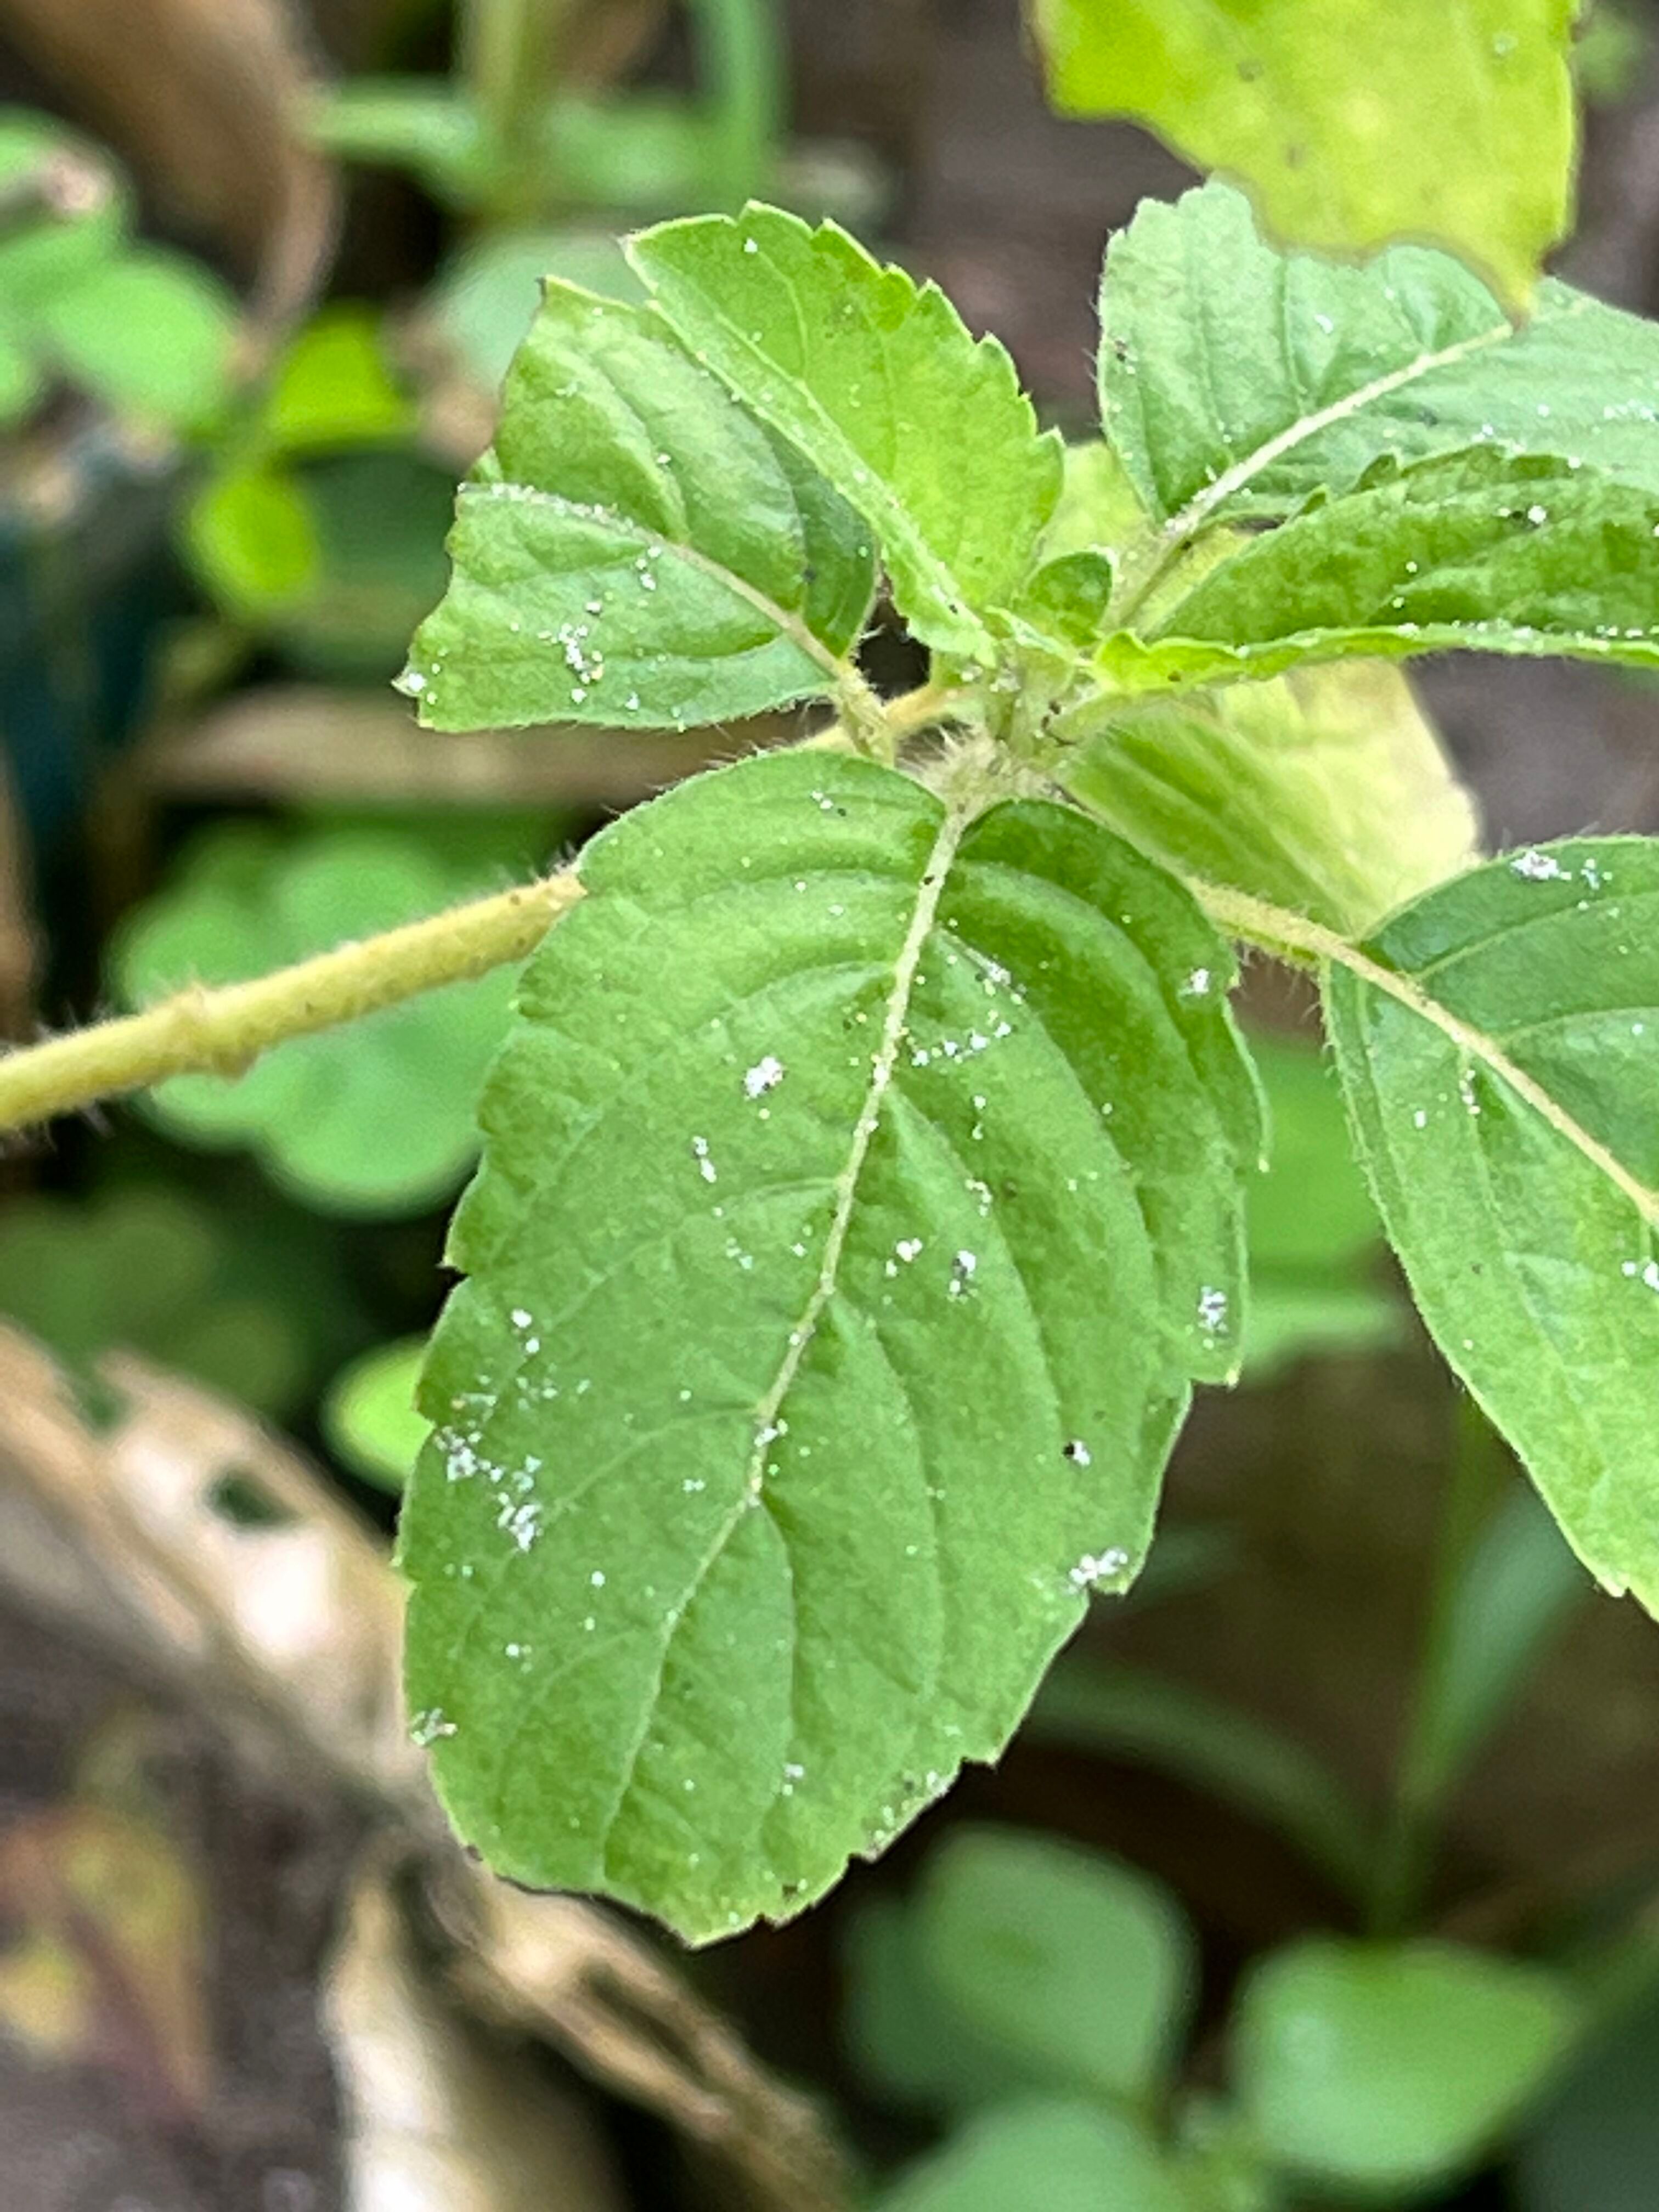
Plant species: ocimum-tenuiflorum